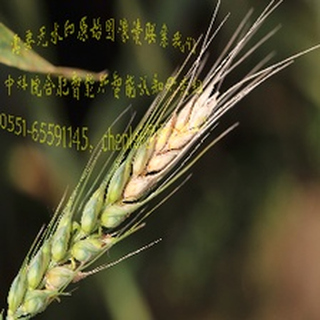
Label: wheat_fusarium_head_blight